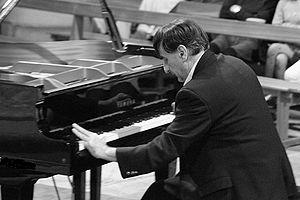
Jean-Gabriel Ferlan